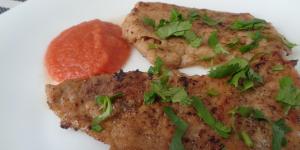
poc chuc